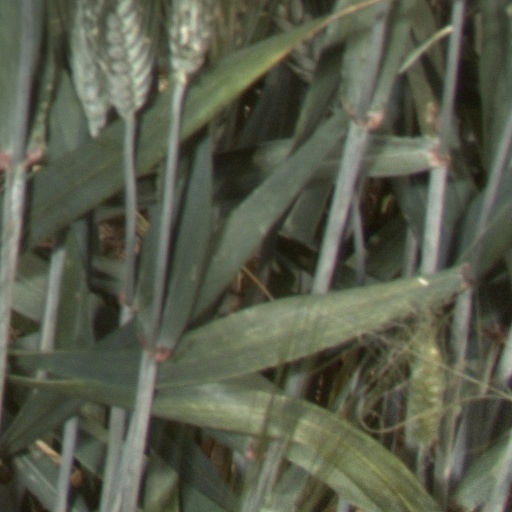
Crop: wheat